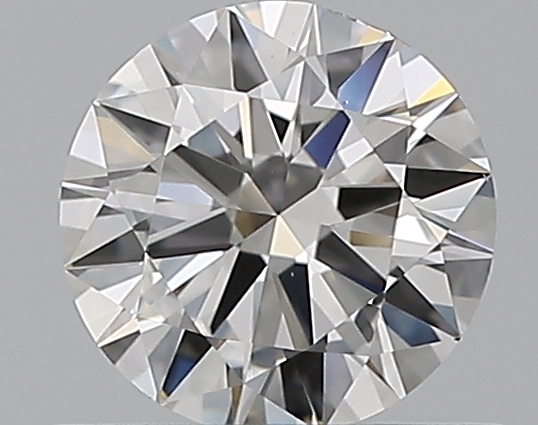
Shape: round
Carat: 0.5
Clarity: VS1
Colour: E
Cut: EX
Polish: EX
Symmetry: VG
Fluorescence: F
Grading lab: GIA
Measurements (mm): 5.16 x 5.23 x 3.05